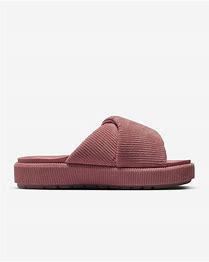
Brand: Jordan
Model: Sophia